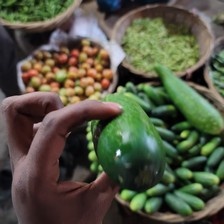
Label: cucumber